Alexander Labzin

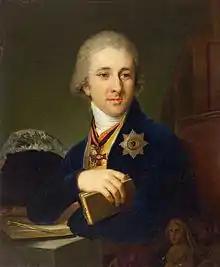
Portrait by Vladimir Borovikovsky, 1805

Alexander Fyodorovich Labzin (Александр Фёдорович Лабзин; 1766–1825) was a leading figure of the Russian Enlightenment who developed an idiosyncratic mystical system and founded an influential St. Petersburg masonic lodge, "The Dying Sphinx". His wife Anna Labzina was a noted memoirist.